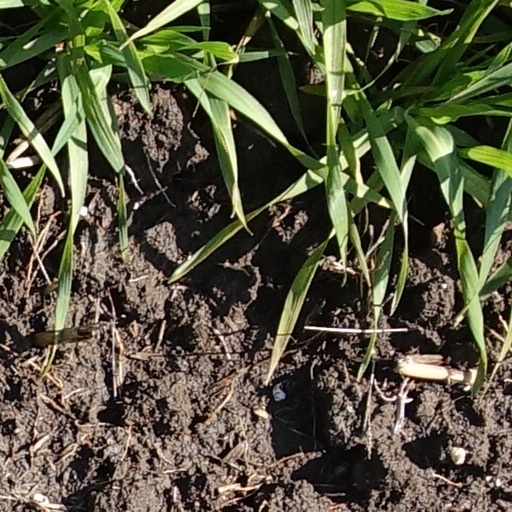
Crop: wheat